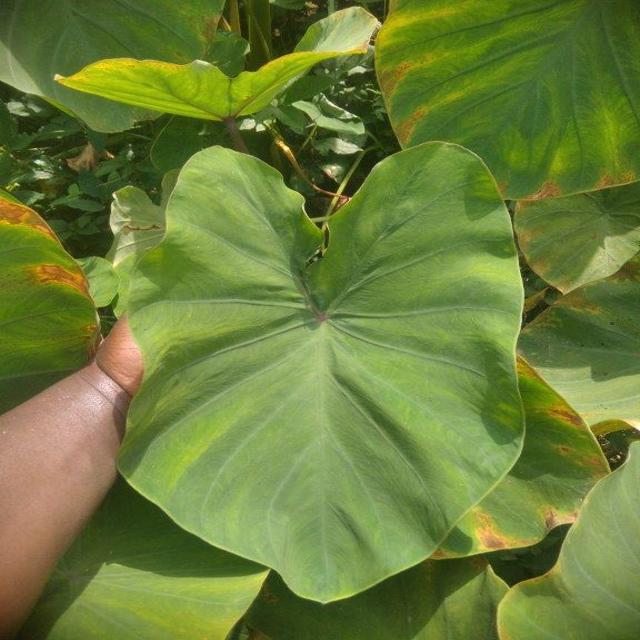
Label: Healthy